The Play (American football)

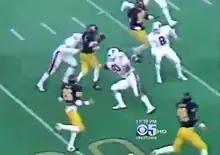
In this photo of the fifth lateral, the ball appears to have left Ford's hands outside the 27-yard line

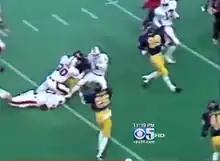
Moen reaches for the ball but has not yet caught it outside the 25-yard line

The officials' ruling of a Cal touchdown was highly controversial at the time, and The Play has remained a source of often intense disagreement throughout the intervening decades, particularly between ardent Stanford and Cal fans. The controversy centers on the legality of two of the five laterals as well as on the chaos that ensued when the Stanford team and band entered the playing field while the ball was still live.